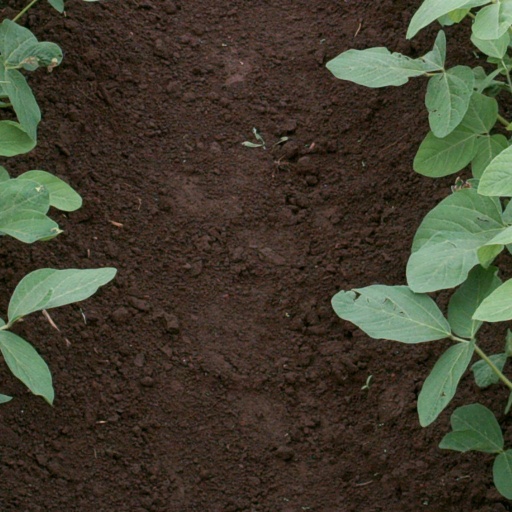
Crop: soybean